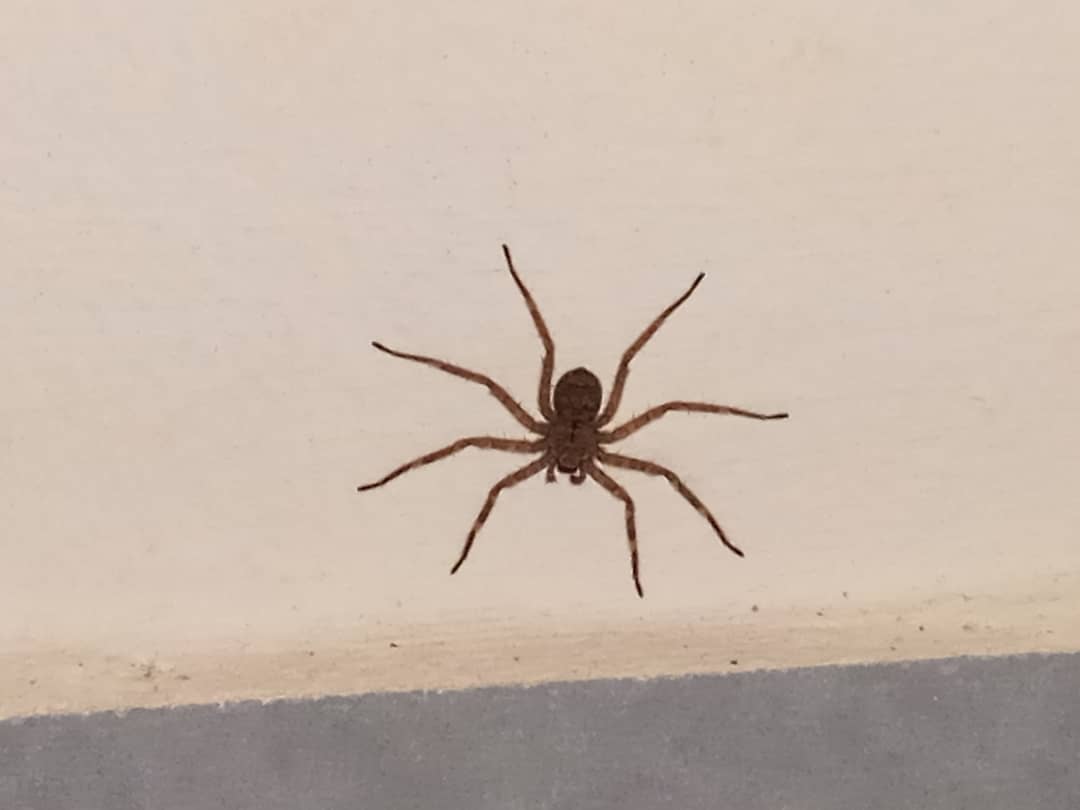
Lii ab jargoñ la, jargoñ bu ame ay tànk. Am na juróom ñetti tànk. Moom nag, dafa ame wirgo bu xuun wirgo bu xuun la ame. Jëmm ji, jëmm ju ndaw la. Mu ngi nekke ci ab miir bu mboq. Ci la taxaw nii